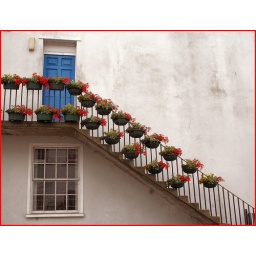
Carefully lined up pots of flowers in Thornbury, Gloucestershire.